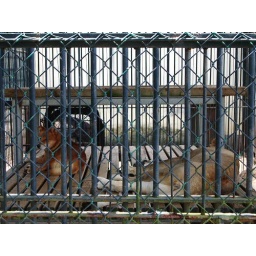
yep, thats a dog in the lions den!